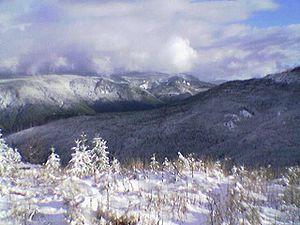
Le comté de Clackamas est un comté situé dans le nord-ouest de l'État de l'Oregon aux États-Unis. Il est nommé en l'honneur de la tribu Clackamas des Amérindiens. Le siège du comté est Oregon City. Selon le recensement de 2010, sa population est de 375 992 habitants.